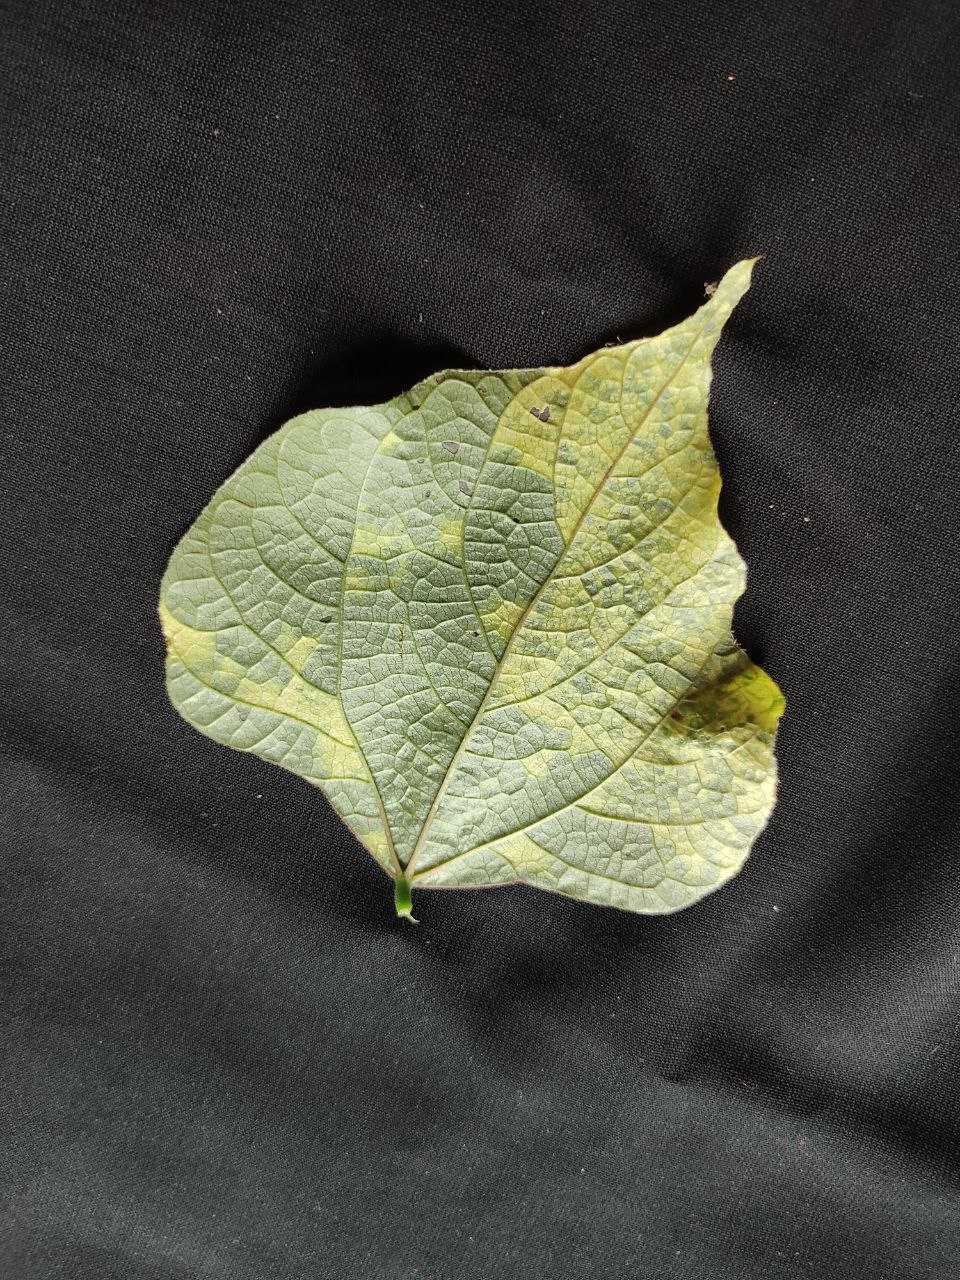
Crop: bean
Leaf condition: Mosaic Virus